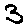
Label: 3